Barbarian

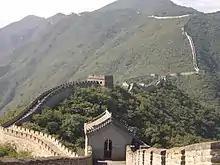
The purpose of the Great Wall of China was to stop the "barbarians" from crossing the northern border of China.

The statue of the "Dying Galatian" provides some insight into the Hellenistic perception of and attitude towards "Barbarians". Attalus I of Pergamon (ruled 241–197 BC) commissioned (220s BC) a statue to celebrate his victory (ca 232 BC) over the Celtic Galatians in Anatolia (the bronze original is lost, but a Roman marble copy was found in the 17th century). The statue depicts with remarkable realism a dying Celt warrior with a typically Celtic hairstyle and moustache. He sits on his fallen shield while a sword and other objects lie beside him. He appears to be fighting against death, refusing to accept his fate.